The World Development Report 2011

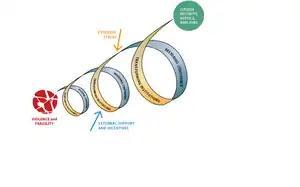
The WDR framework depicts conflict resolution as a cyclical process where periods of confidence building among stakeholders alternate with the strengthening of legitimate institutions.

The WDR framework is a process model showing how countries can break free of cycles of violence by establishing legitimate and effective institutions to promote stability and prosperity. Rather than being a top-down recommendation from the World Bank, the framework reflects the experiences of what worked best for various countries which have already successfully overcame prolonged violence. Case studies showing this are given for Ethiopia, Ghana, Indonesia, Mozambique, Rwanda and many other countries. The two key stages identified are "confidence building" and "institutional transformation". The report details a number of "core tools" for use during each stage, which have been commonly used by those countries which have successfully resolved their long-running conflicts.